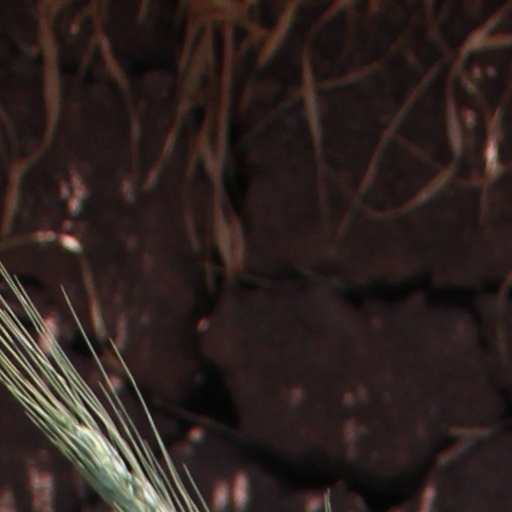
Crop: wheat